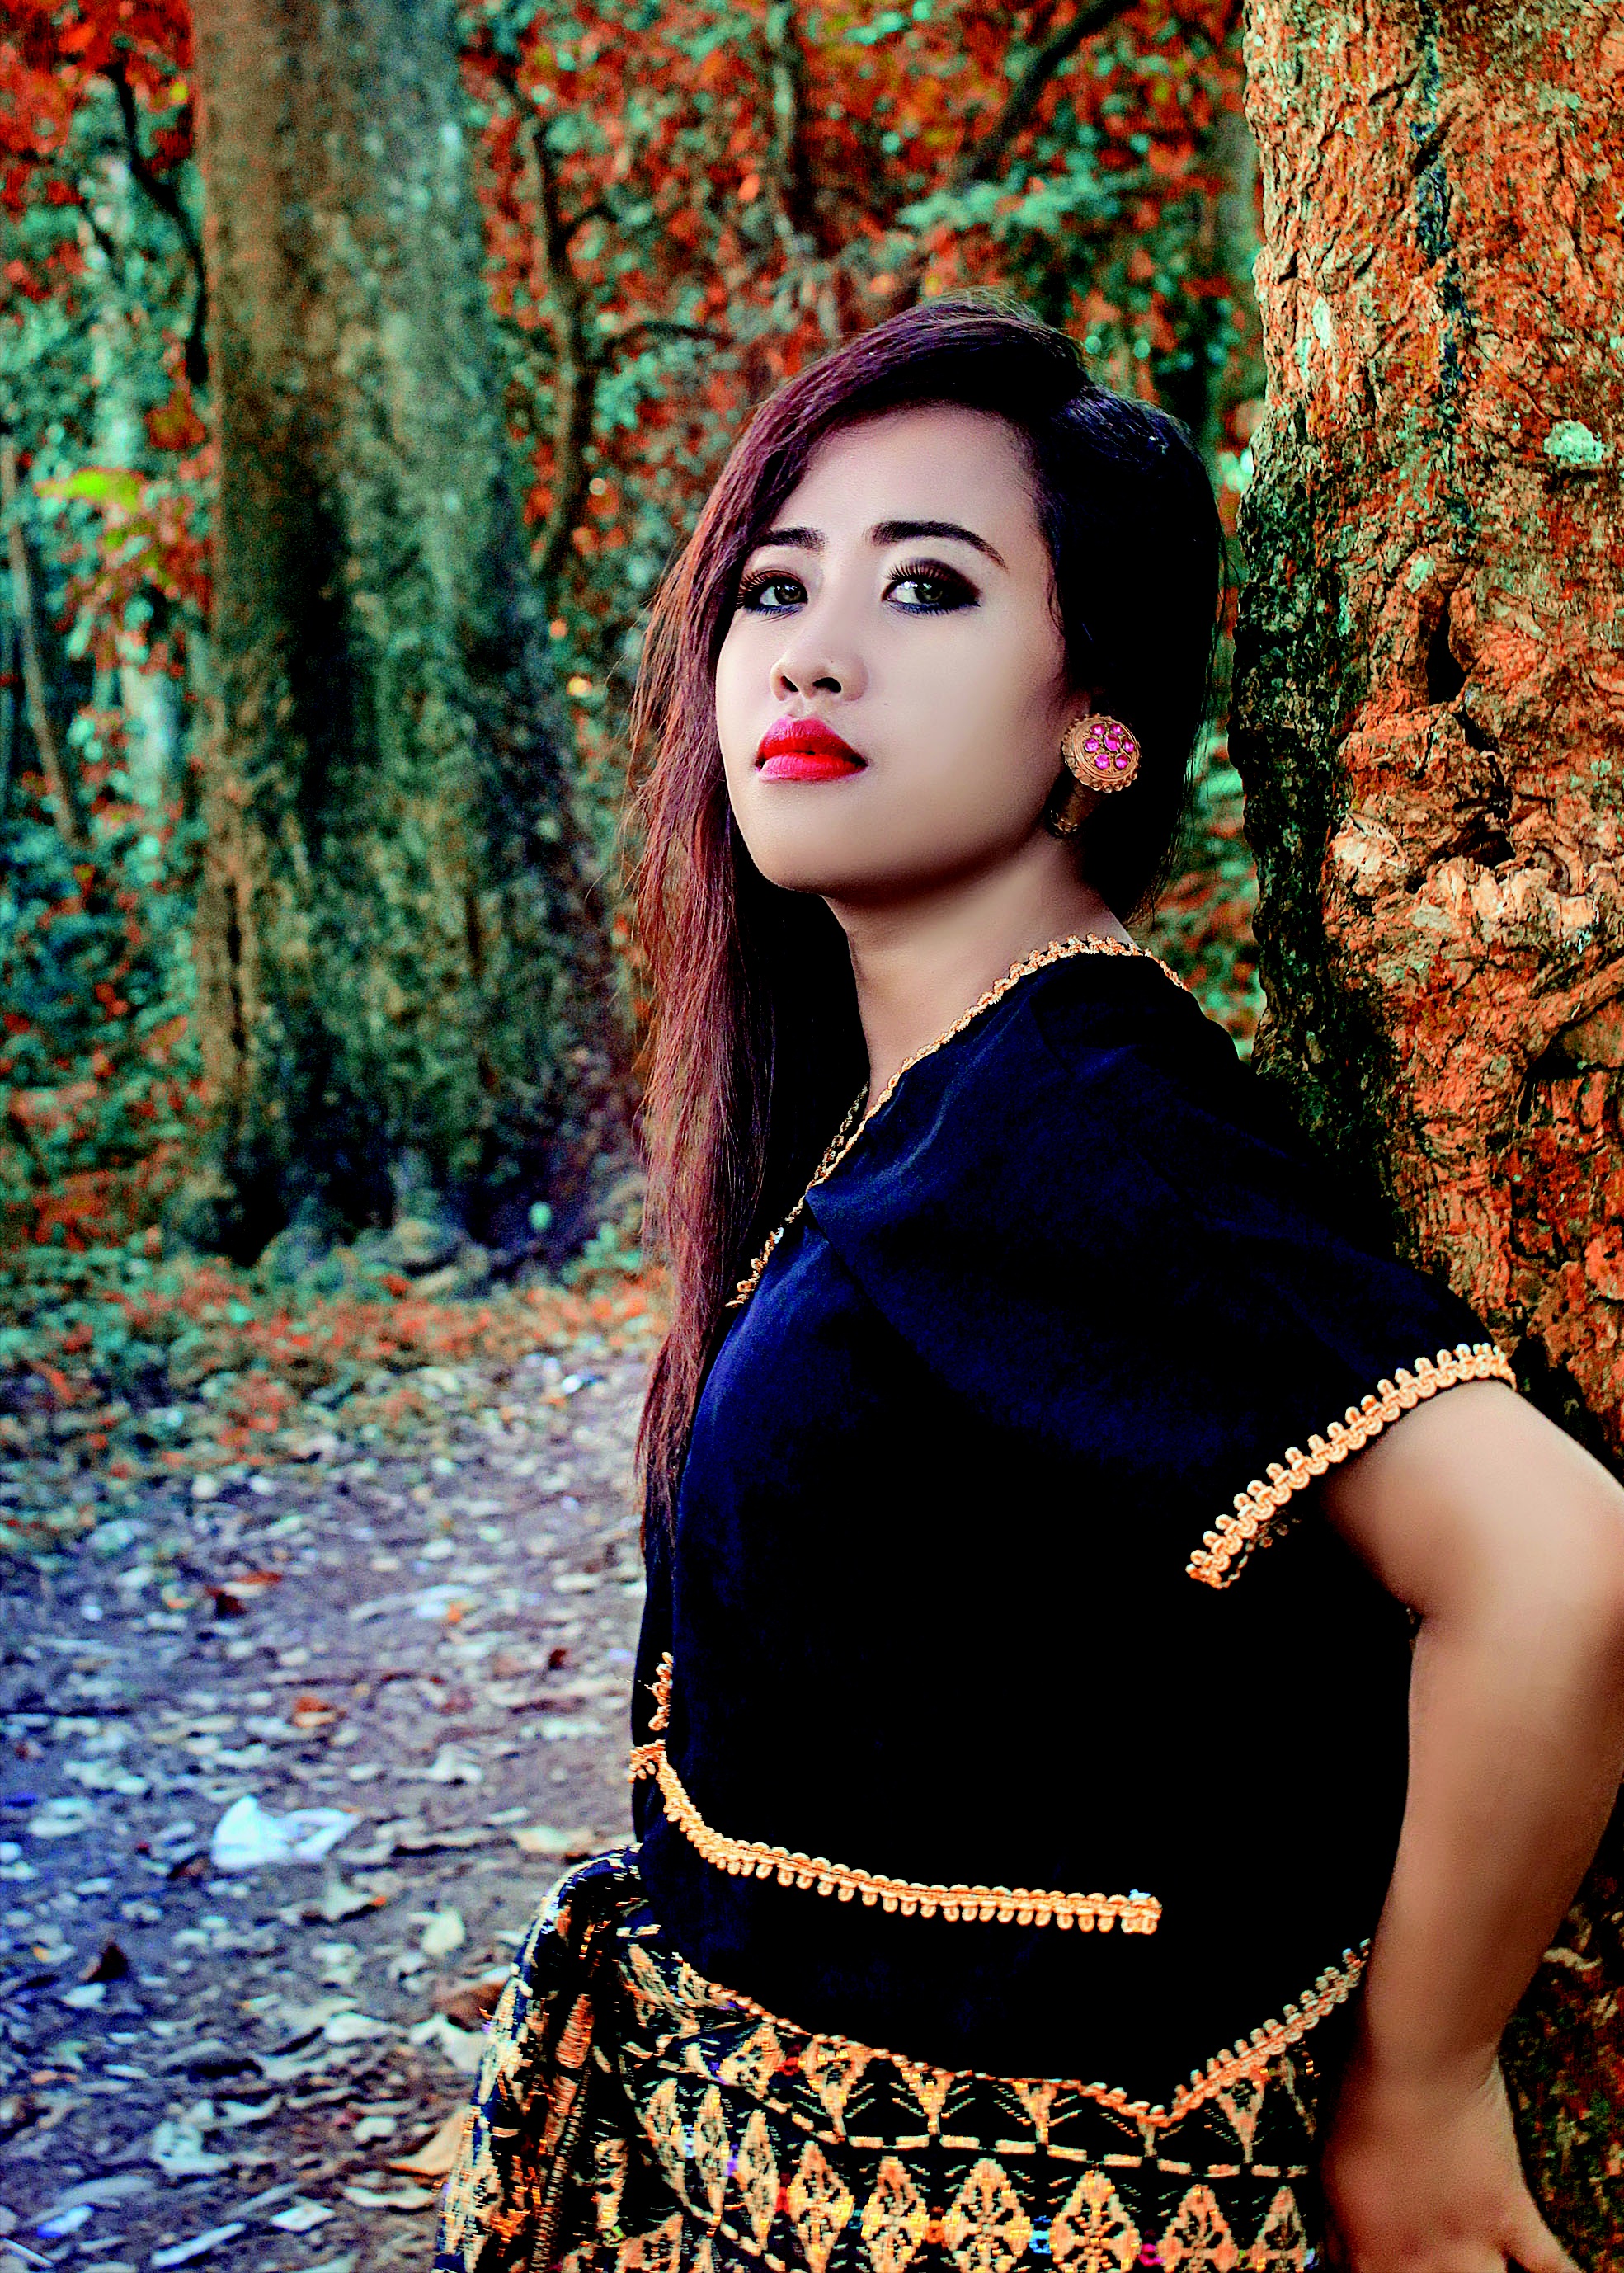
person, girl, woman, photography, flower, asian, pattern, portrait, model, spring, red, color, autumn, fashion, clothing, lady, season, dress, eye, beauty, abdomen, photo shoot, brown hair, portrait photography